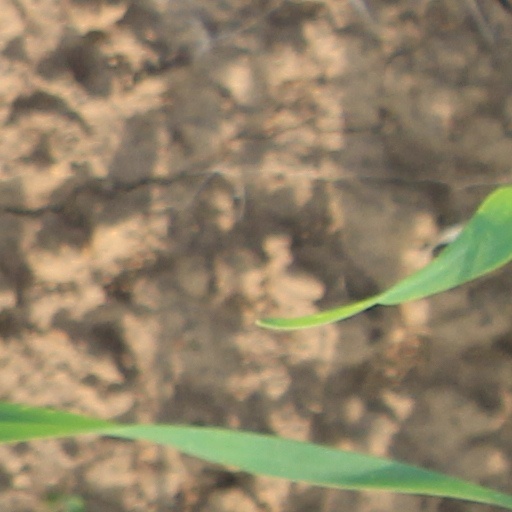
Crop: wheat